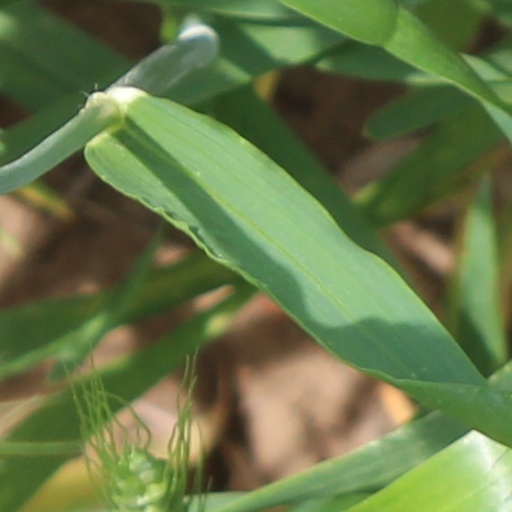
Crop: wheat